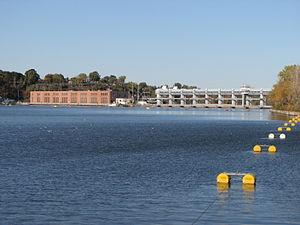
La Centrale de la Rivière-des-Prairies est une centrale hydroélectrique érigée sur la rivière des Prairies, entre Laval et Montréal, au Québec. Cette centrale, d'une puissance installée de 45 MW, a été mise en service en 1929. Elle est la seule centrale d'Hydro-Québec à proximité immédiate de la métropole québécoise.